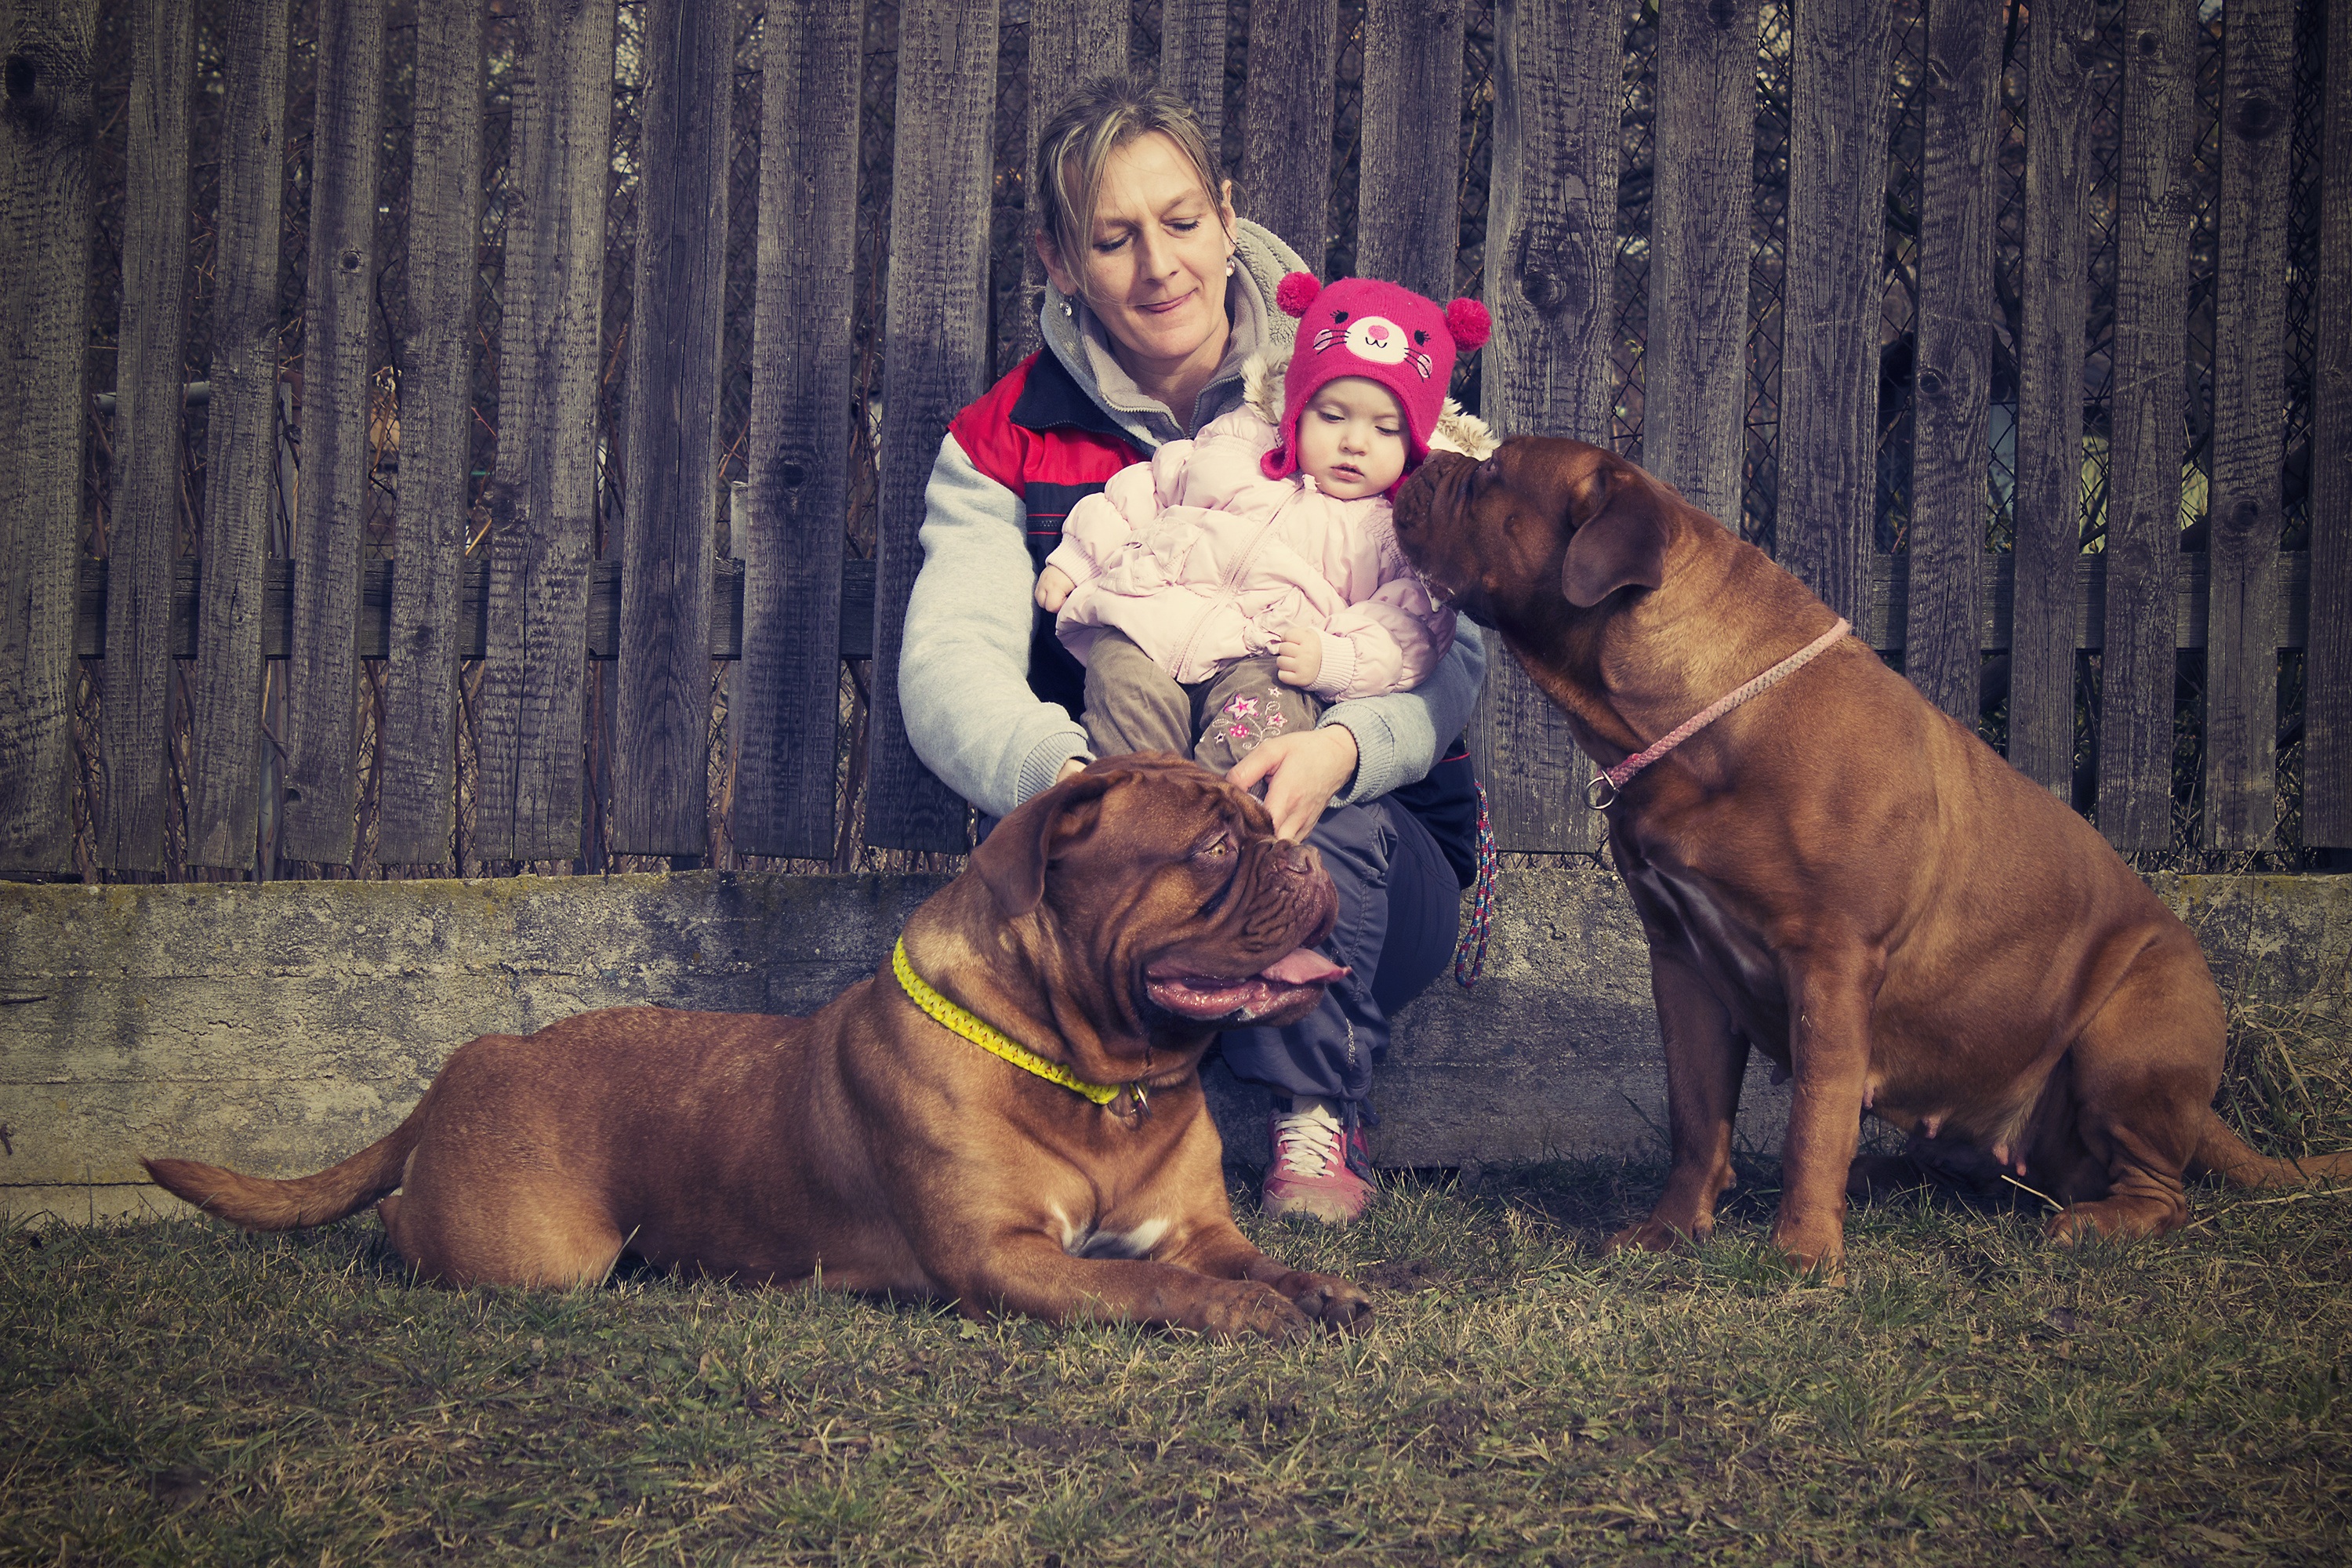
grass, girl, white, puppy, dog, animal, cute, isolated, looking, summer, female, love, pet, young, mammal, human, friendship, holding, pets, de, french, background, happiness, vertebrate, bordeaux, dog breed, guard dog, mastiff, dogue, bullmastiff, boerboel, dogue de bordeaux, dog like mammal, tosa, broholmer